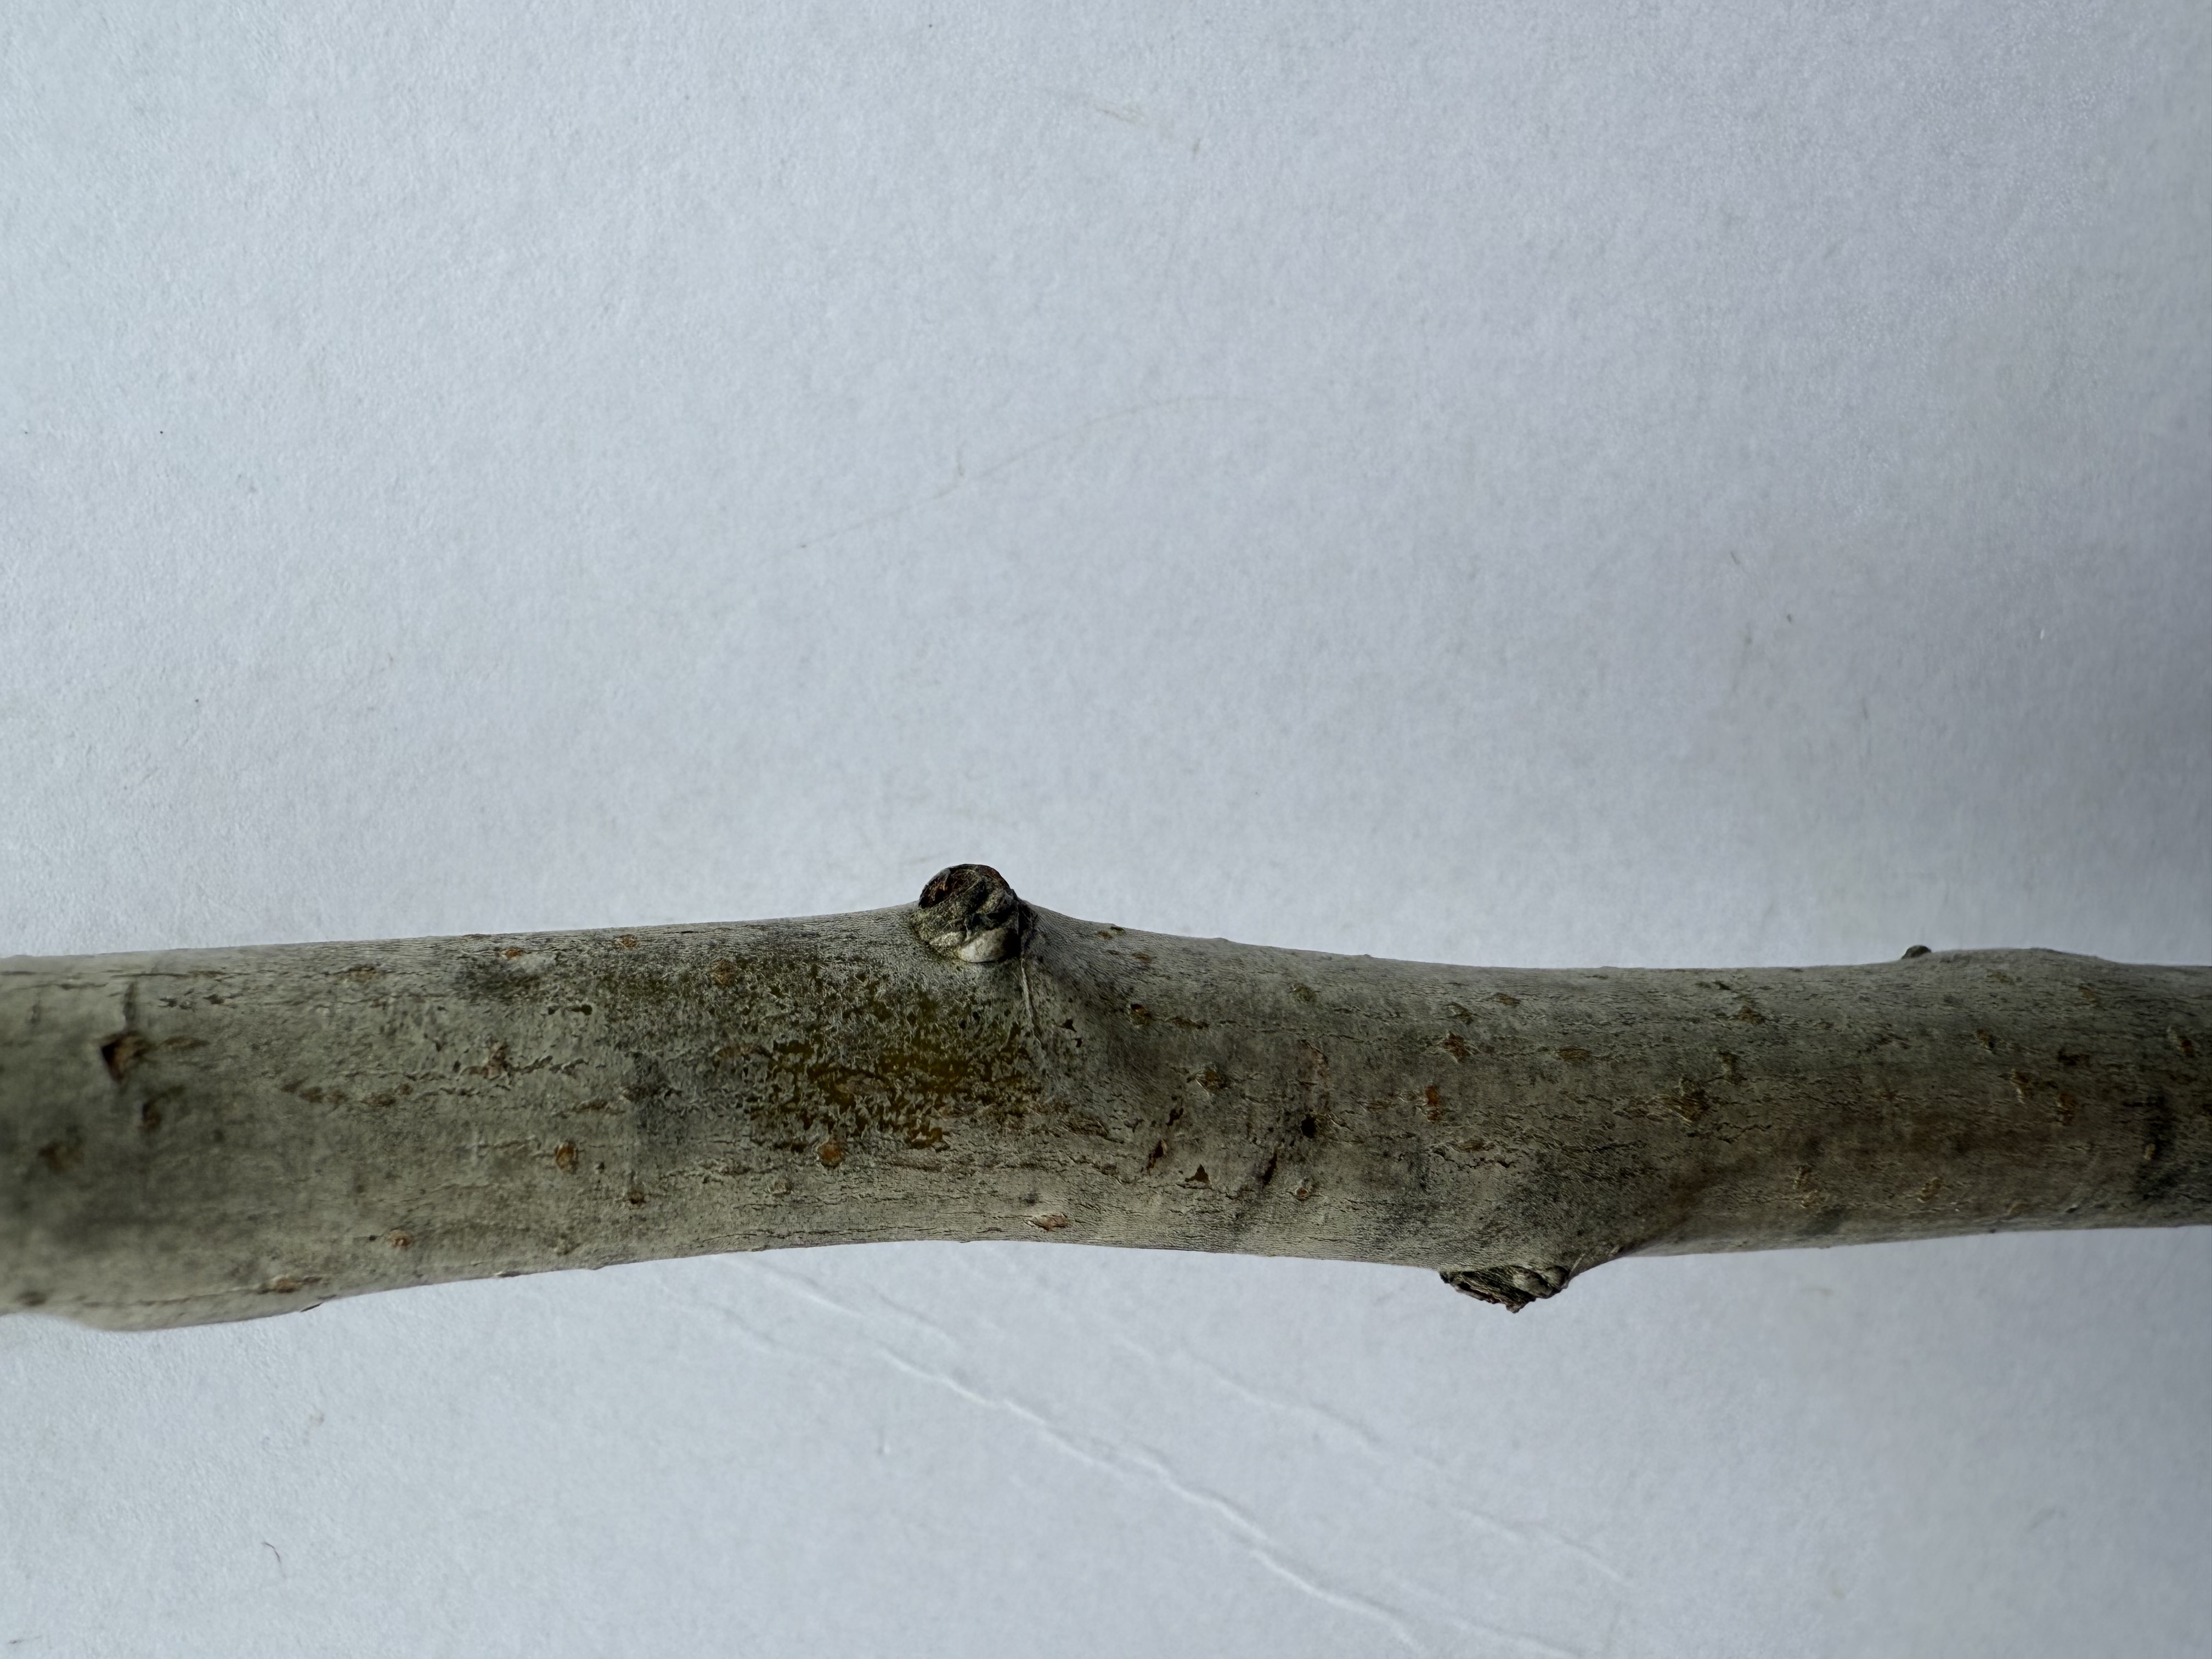
Variety: Deveci Pear